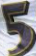
Number: 5